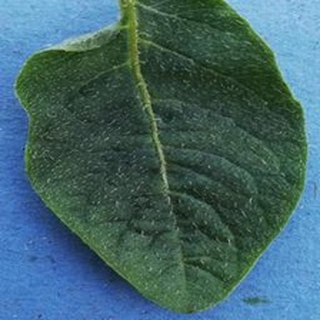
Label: healthy_potato